Slave Old Man

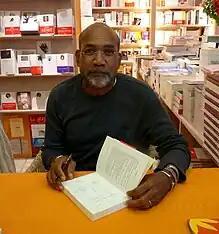

The narrator claims to have transcribed an oral history of an old slave man who escapes a sugarcane plantation on the island of Martinique. The old slave is docile and obedient, but when he locks eyes with his master's mastiff in its kennel, his need for freedom is unleashed. He leaves the plantation, running through the night and losing all feeling and sense of self in the Great Woods as he is pursued by the master and his mastiff. At daybreak, the old man covers his eyes from the harsh sun with a blindfold. As he journeys through the woods, he feels as though he is one with nature, but fear and exhaustion soon provoke hallucinations. As he removes his blindfold, he recovers his immense spirit and discovers his will for independence. On the course of his journey, the old man encounters a snake, survives a watery sinkhole, and fights off crabs. Tired of running from the relentless mastiff, the old man opts to turn and fight instead. The dog falls into a spring and the old man breaks his leg. The old slave dies and the novel concludes with an archaeologist's examination of the old slave man's bones.